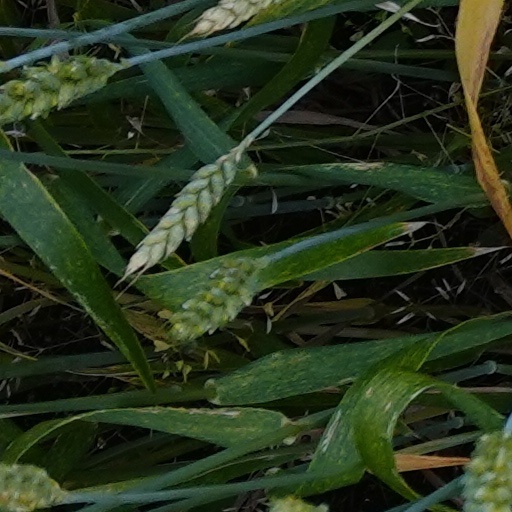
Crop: wheat